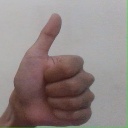
अक्षर: थ